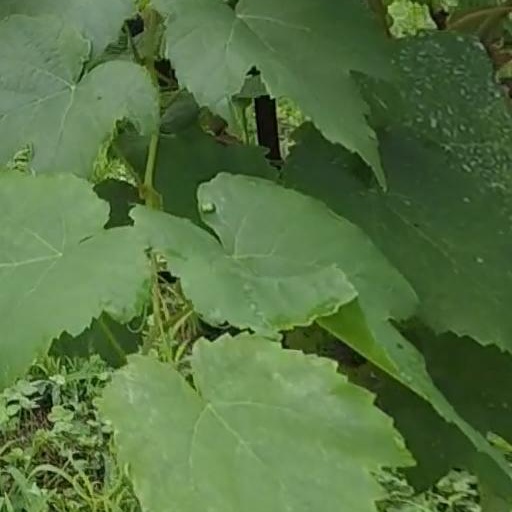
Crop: grape